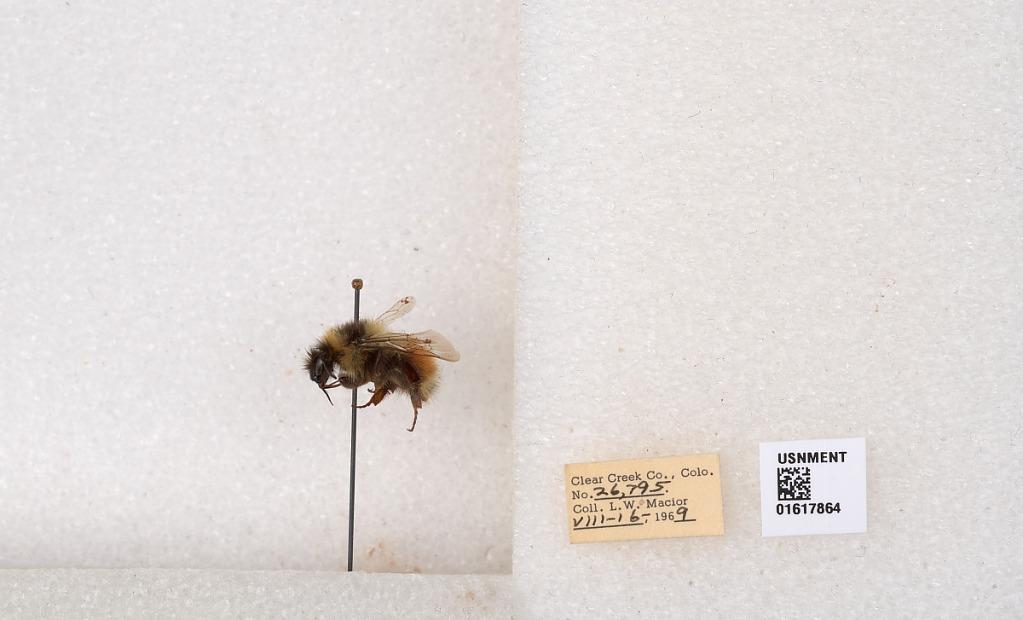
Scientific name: Bombus (Pyrobombus) sylvicola Kirby
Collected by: L. Macior
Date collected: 1969-8-16
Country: United States
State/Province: Colorado
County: Clear Creek
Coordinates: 39.7006, -105.694